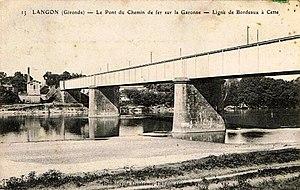
Ponts sur la Garonne